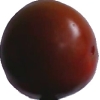
Label: tomato_maroon